SleepResearch Facility

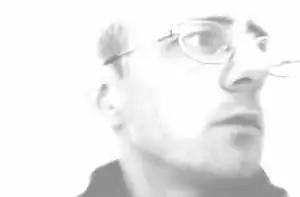
Kevin Doherty of SleepResearch_Facility

SleepResearch_Facility (sometimes abbreviated to SR_F or SRF) is a dark ambient artist from Glasgow, Scotland, specializing in sleep-conducive beatless ambient music which is both artistic as well as functional.